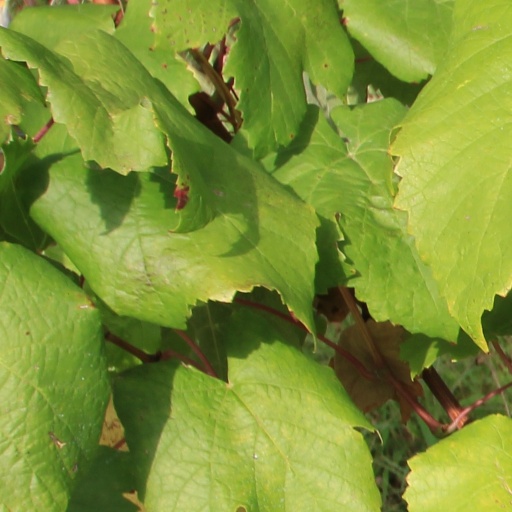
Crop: grape